Botanischer Schulgarten Burg

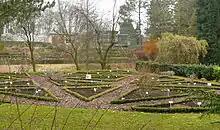
The garden

The Botanischer Schulgarten Burg (7.5 hectares) is a botanical garden for students maintained by the municipal "Schulbiologiezentrum Hannover" organization. It is located at Vinnhorster Weg 2, Hannover, Lower Saxony, Germany, and open weekdays.